Pontenet railway station

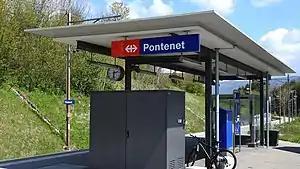
The station platform in 2018

Pontenet railway station is a railway station in the municipality of Valbirse, in the Swiss canton of Bern. It is an intermediate stop on the standard gauge Sonceboz-Sombeval–Moutier line of Swiss Federal Railways.